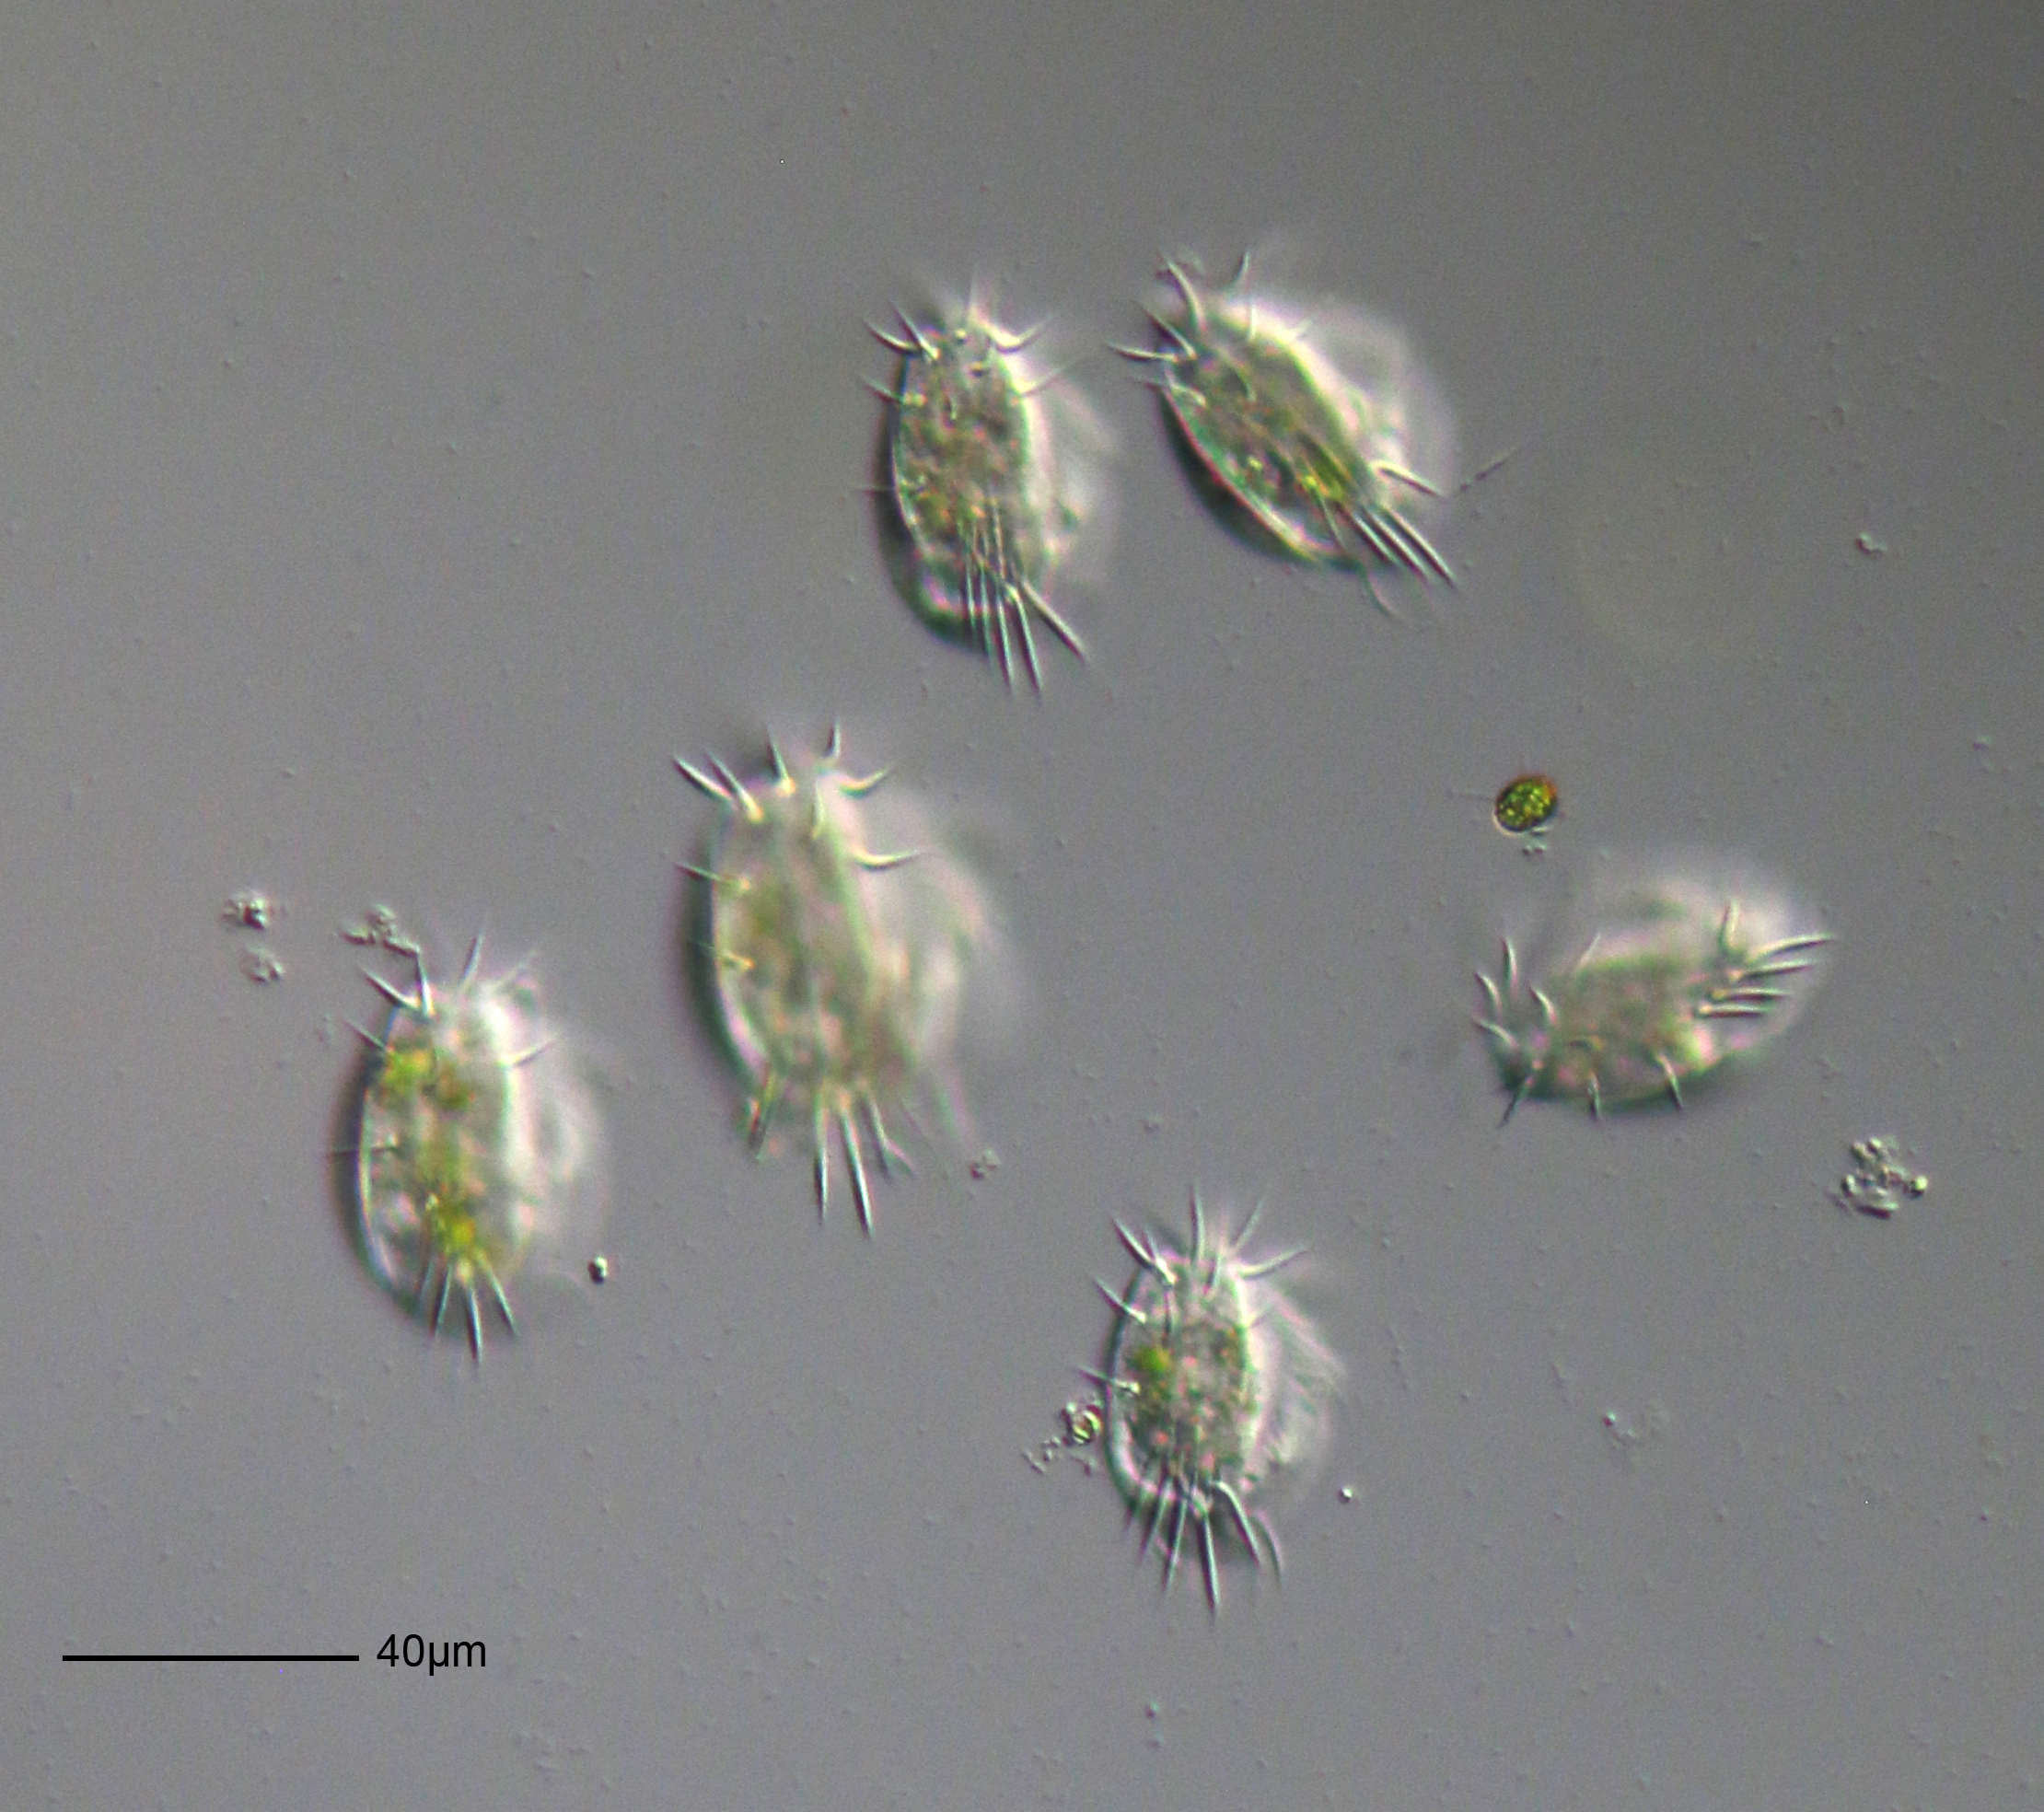
plant, leaf, flower, biology, flora, protist, protisten, einzeller, protozoa, protozoen, protozoe, mikroskop, mikrofotografie, mikrofoto, microscop, microphotography, ciliaten, ciliat, wimperntierchen, infusorien, unicelluar, geisseltierchen, flagellaten, flagellat, geiseltierchen, ambe, amboeba, amben, macro photography, organism